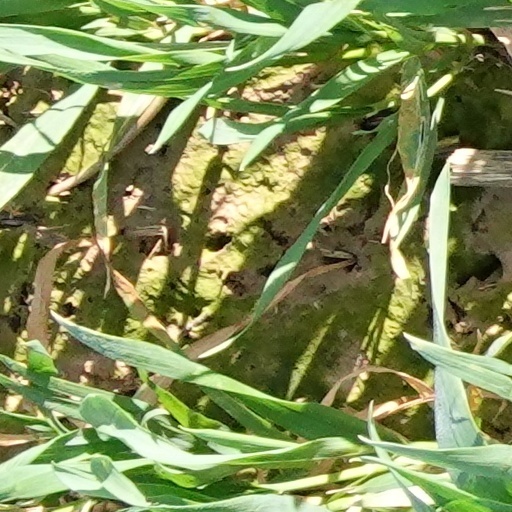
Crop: wheat